Cal Poly Mustangs football

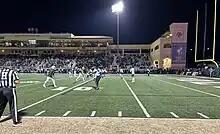
Cal Poly's offense prepares to snap the ball against the Northern Colorado defense during a 2023 Big Sky Conference home victory.

The Mustangs have appeared in the Division II playoffs three times with an overall record of 4–2. They were National Champions in 1980.